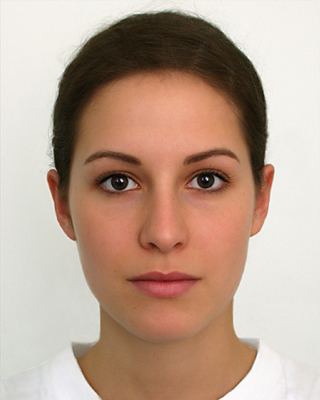
Label: Colored